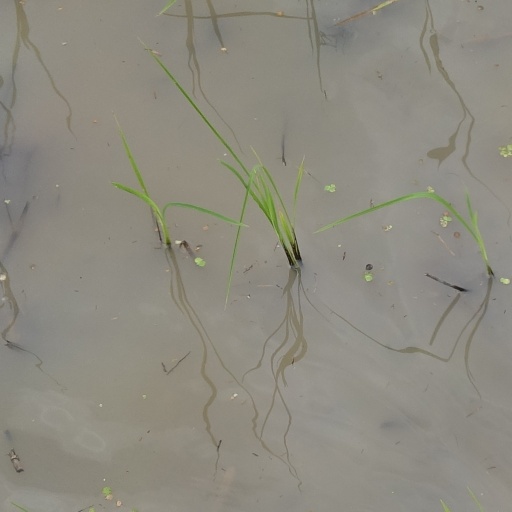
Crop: rice